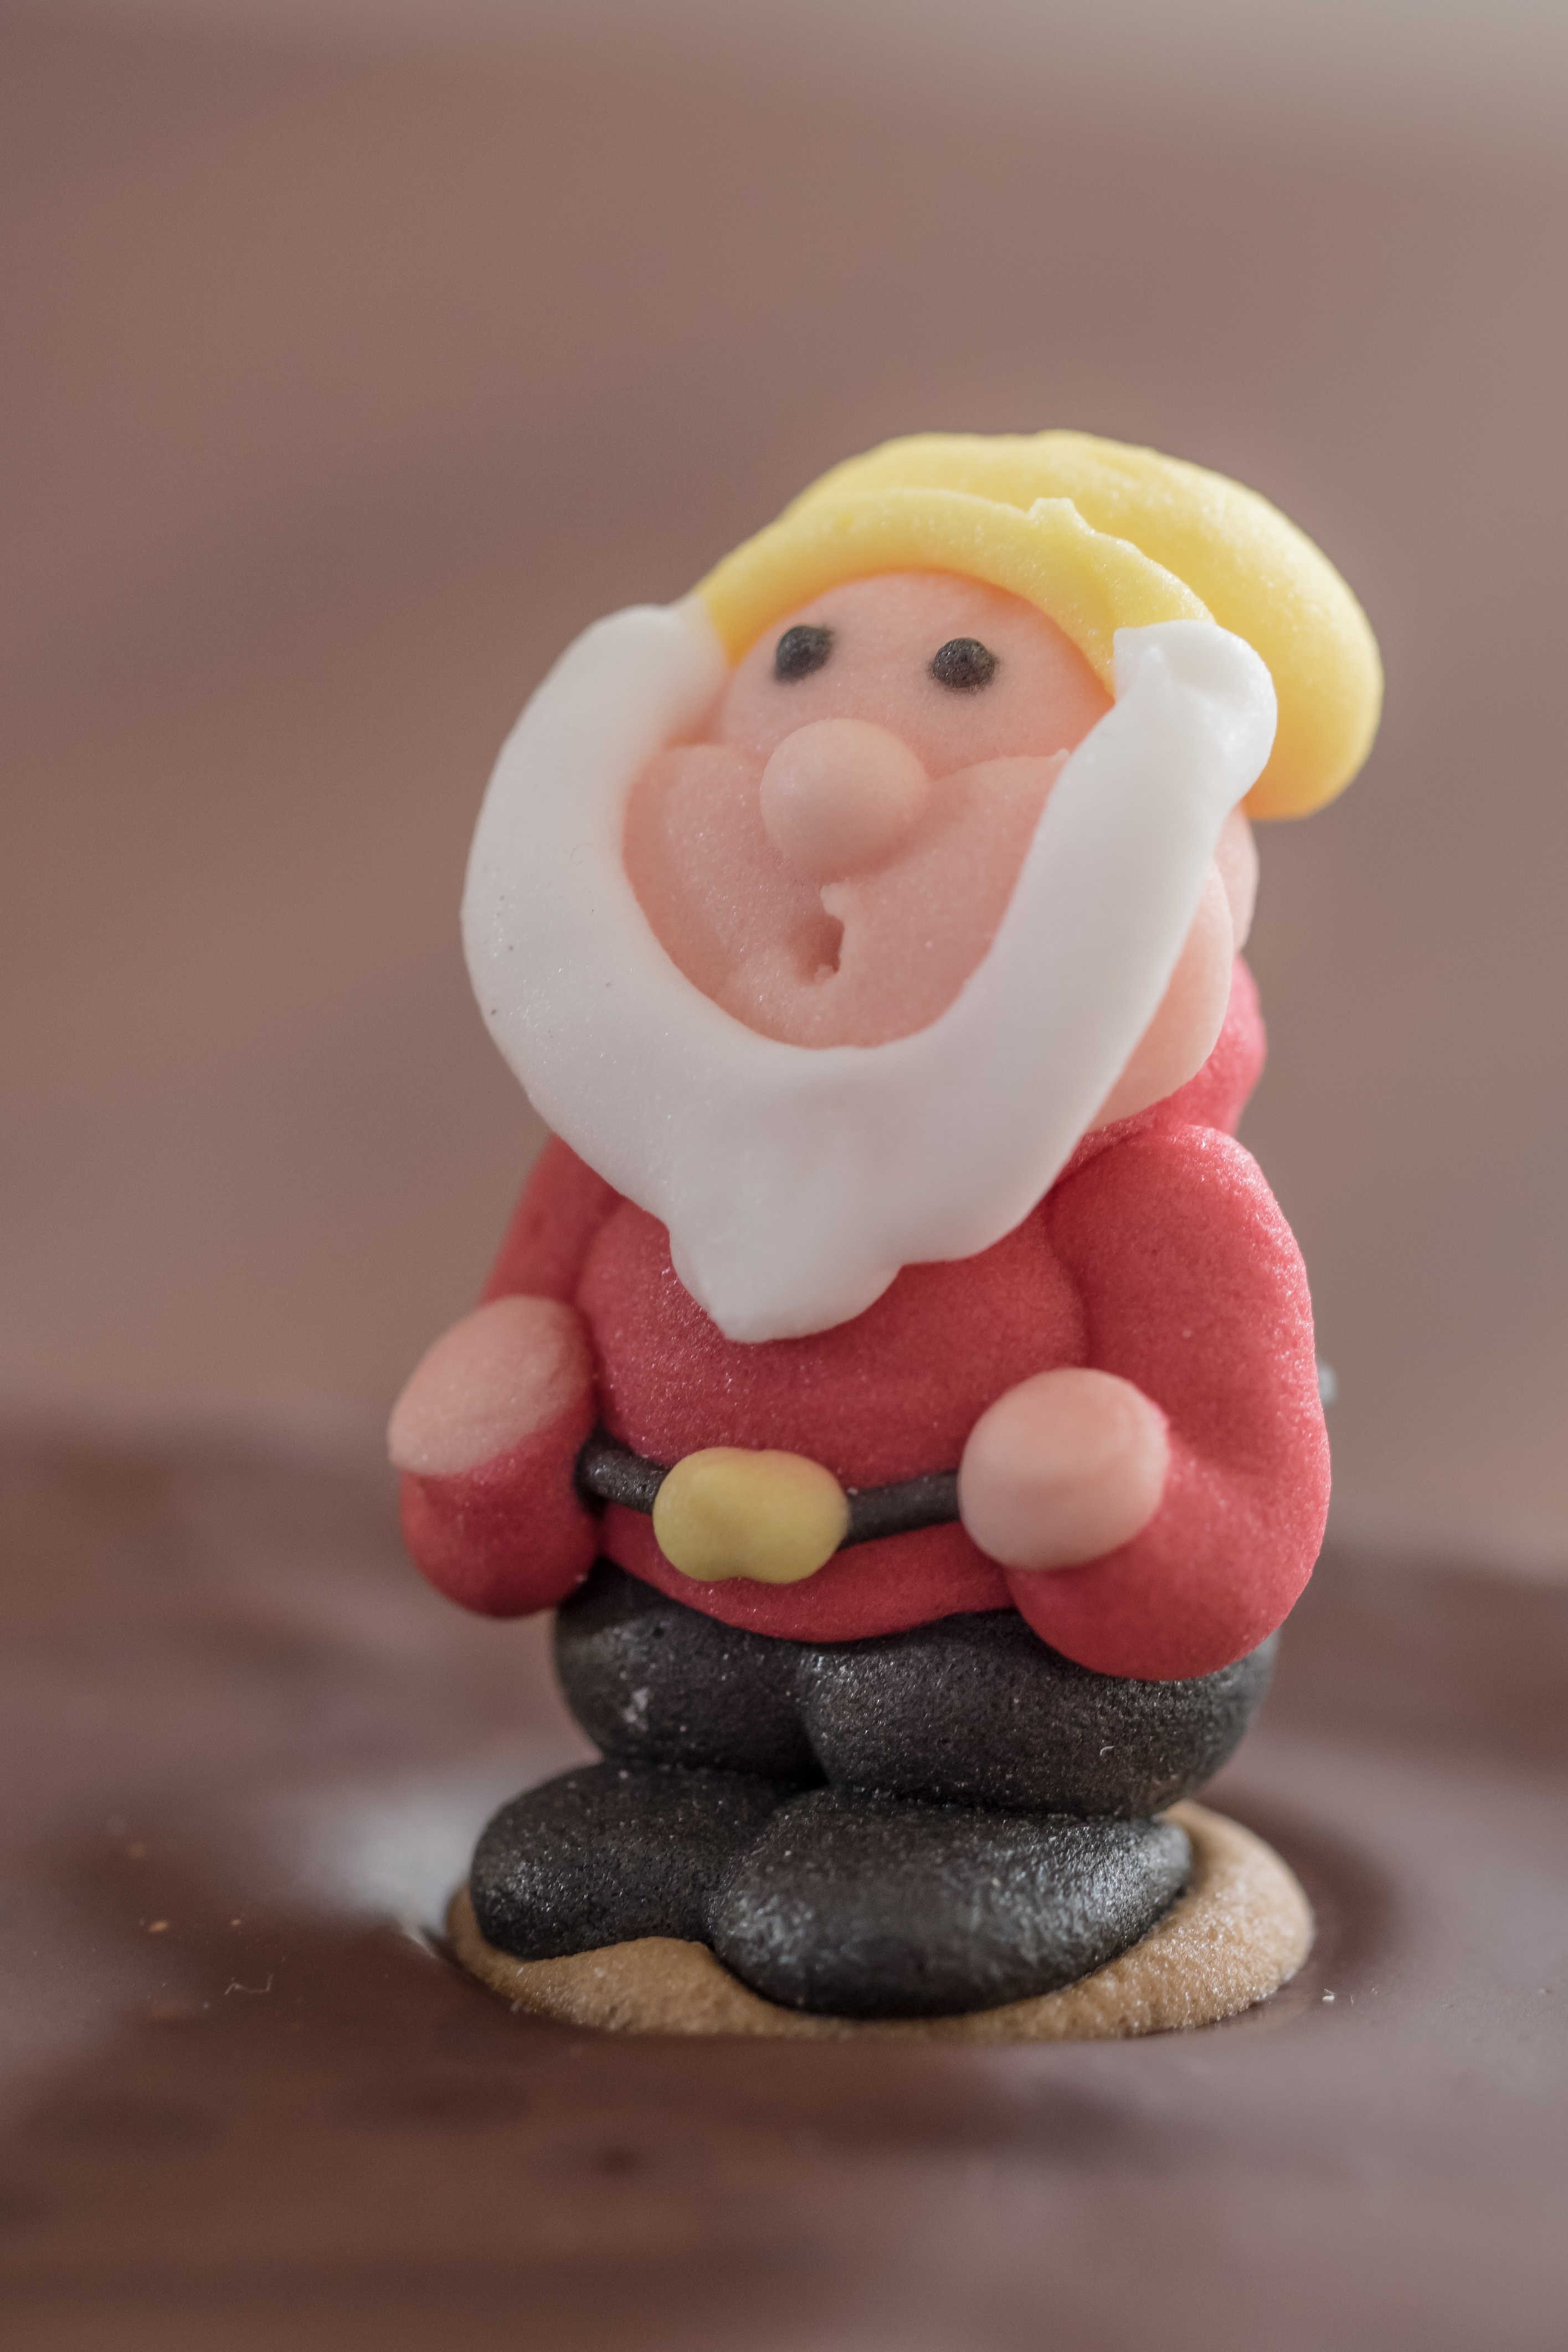
sweet, decoration, food, color, macro, colorful, pink, dessert, toy, delicious, cake, deco, birthday cake, calories, sugar, nutrition, figurine, candy, dwarf, sweetness, 7, seven, treat, confectionery, nibble, calorie bomb